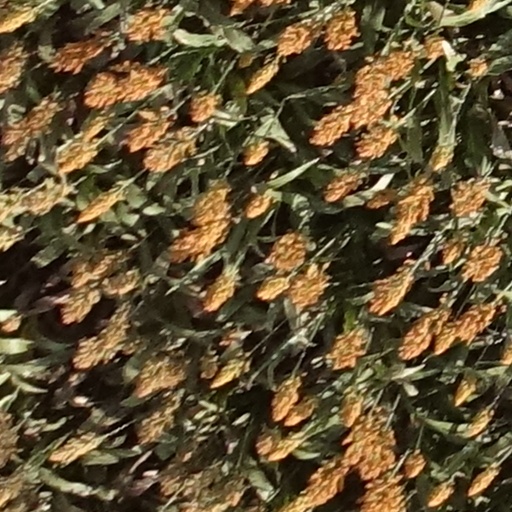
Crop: sorghum